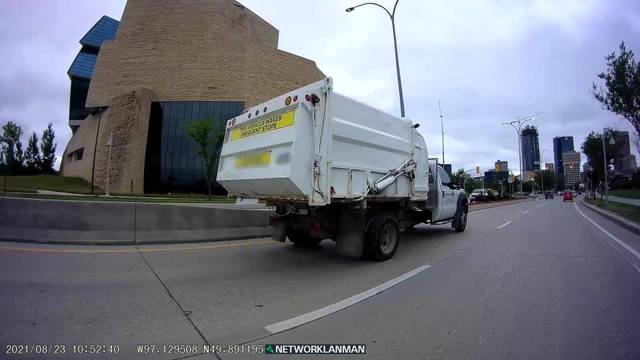
Region: Canada
Coordinates: 49.891, -97.13